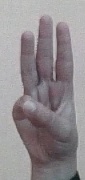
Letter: thaa